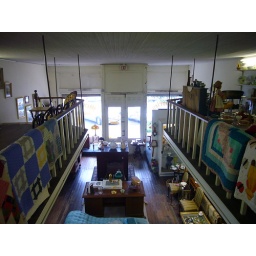
Antique quilts hanging from the 2nd floor balcony of a shop in Tullahoma